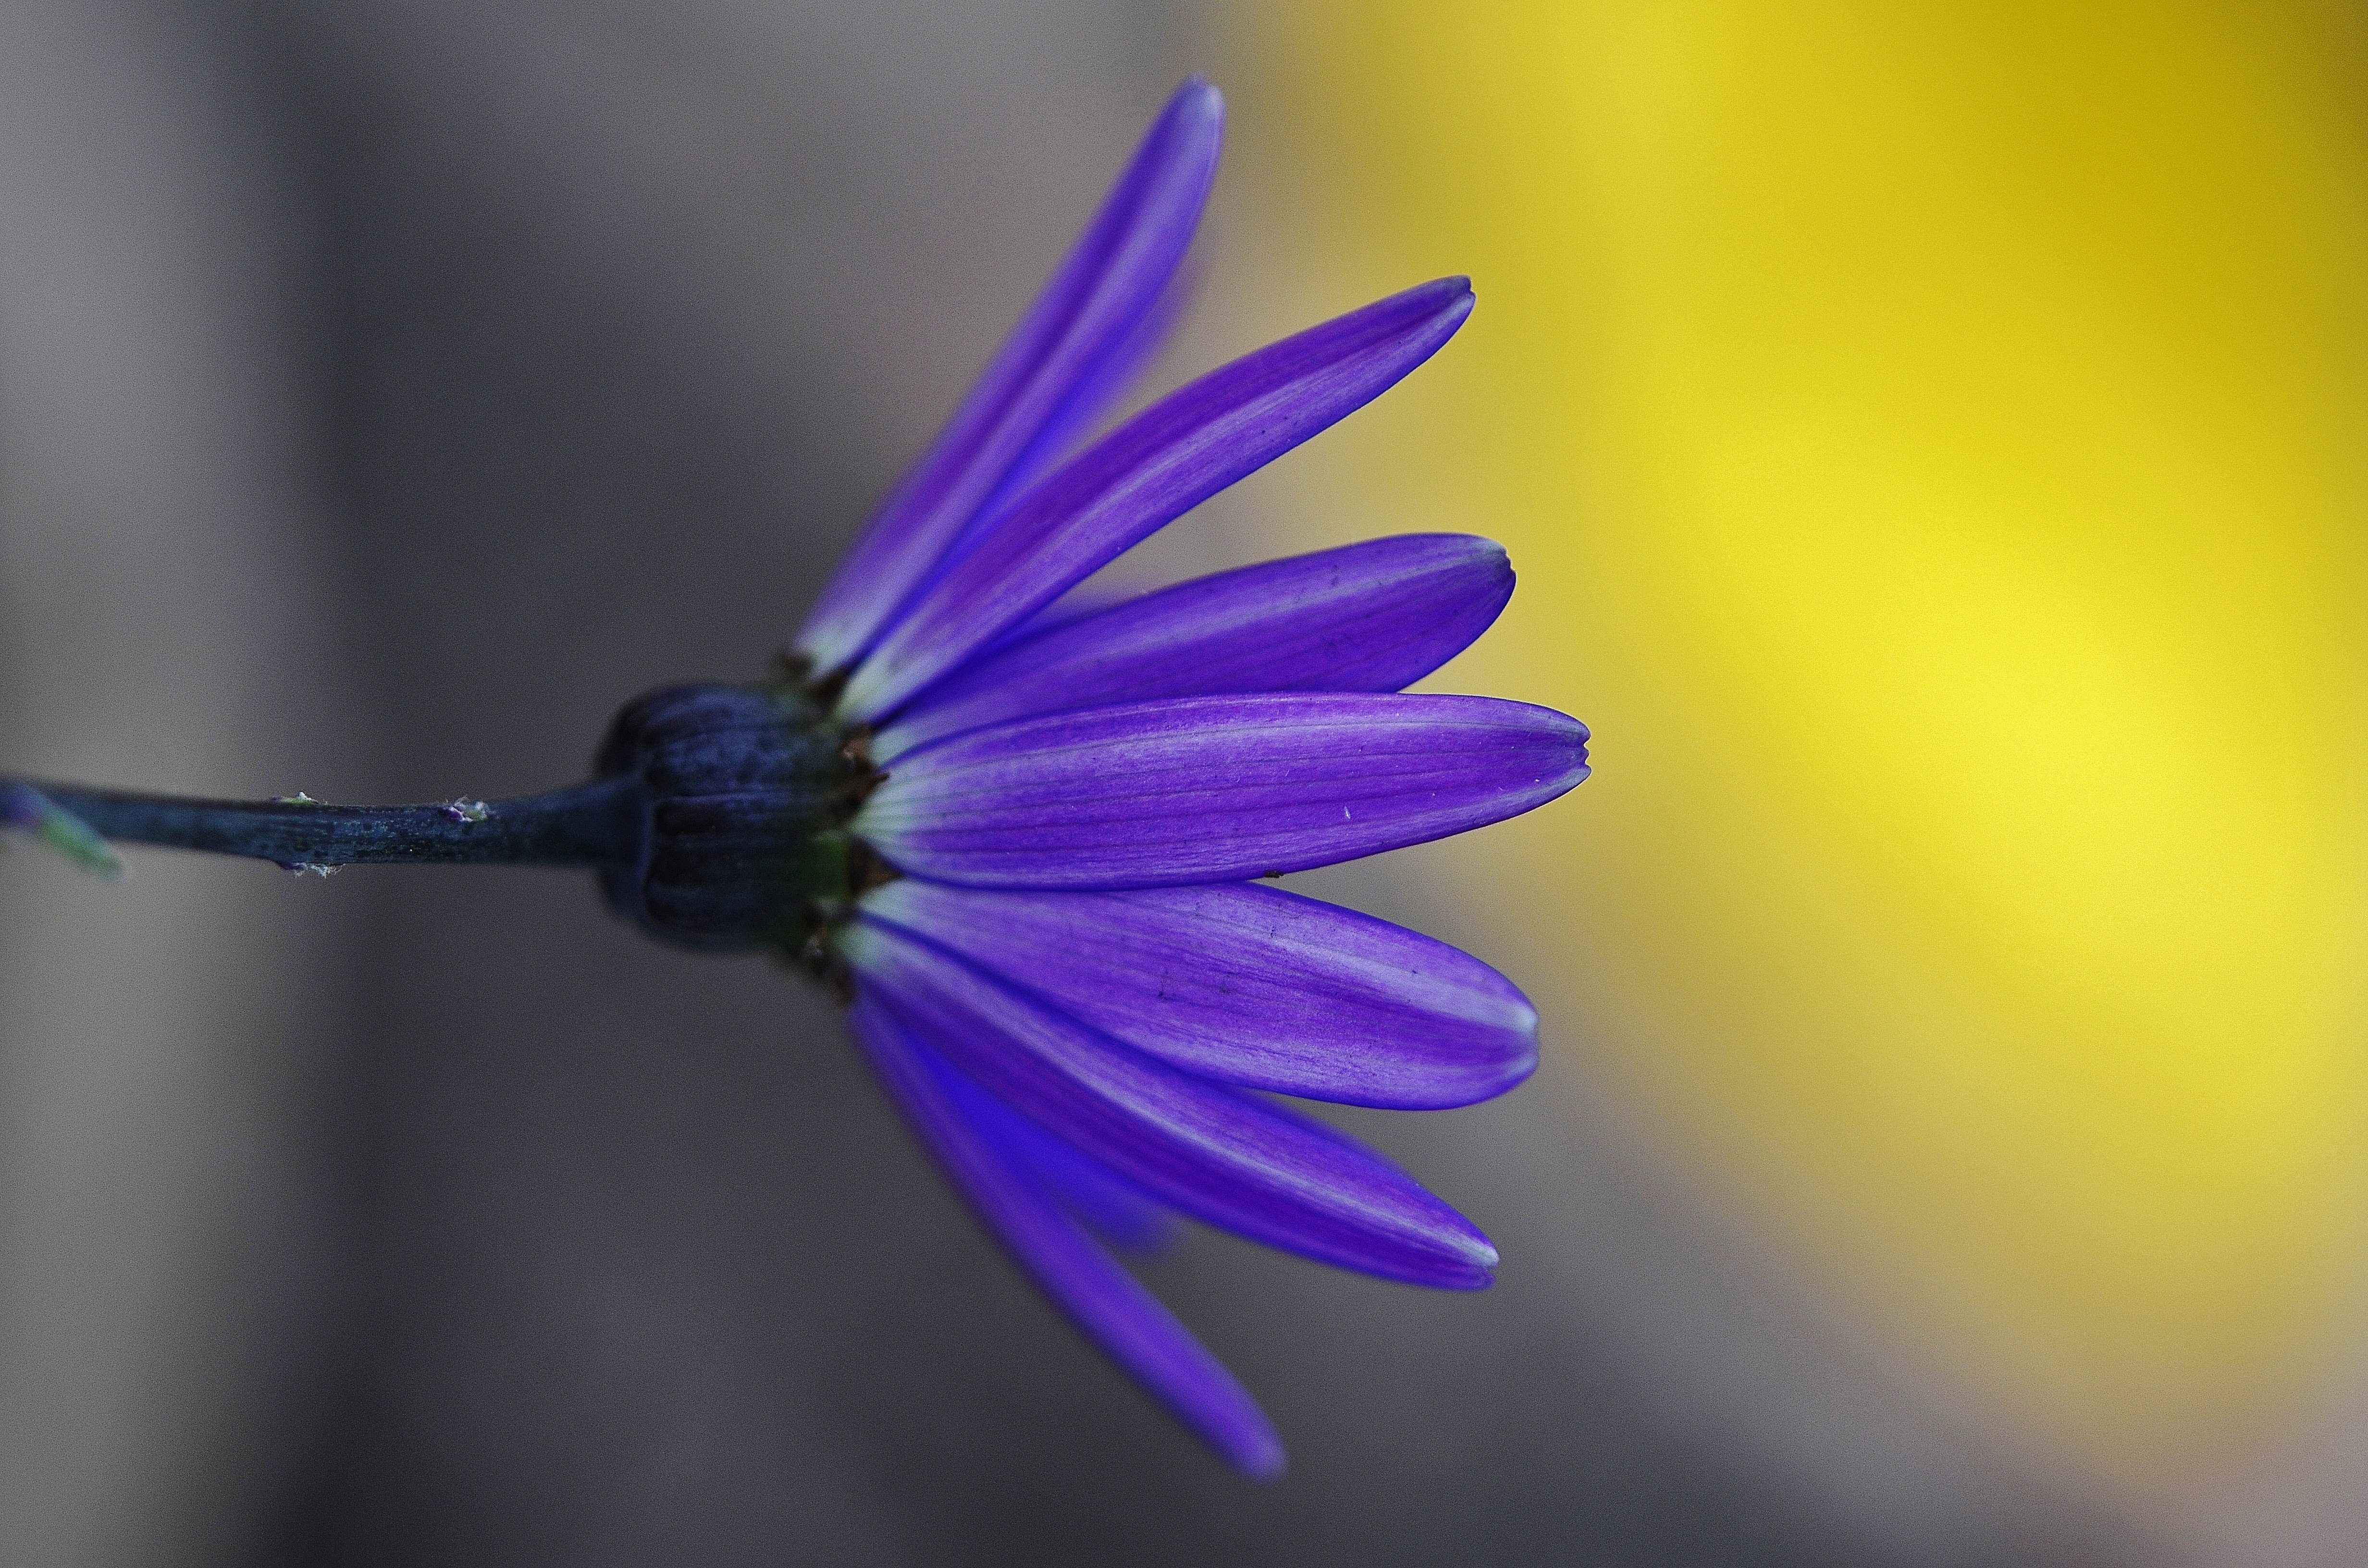
nature, blossom, plant, photography, leaf, flower, purple, petal, bloom, green, color, insect, macro, natural, blue, yellow, garden, flora, close up, gardening, macro photography, cineraria, plant stem